Franz Josef Glacier

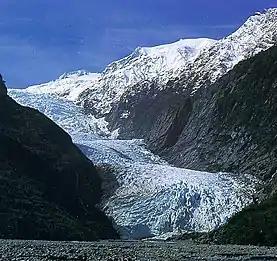
The glacier from the valley floor in 2001

Franz Josef Glacier exhibits a cyclic pattern of advance and retreat, driven by differences between the volume of meltwater at the foot of the glacier and volume of snowfall feeding the névé. Over the past 14,000 years glaciers worldwide have generally retreated. Most of New Zealand's large glaciers shrank significantly towards the end of the 20th century, a consequence of global warming. However, in the Southern Alps warmer temperatures cause increased precipitation on the western face of the Main Divide, and Franz Josef glacier being short and steep is more sensitive to increased snow in the névé than other glaciers. If the increased precipitation falls as snow, the glacier will advance; if as rain, it will retreat. Increased snowfall takes around 5–6 years to result in changes in the terminus location.